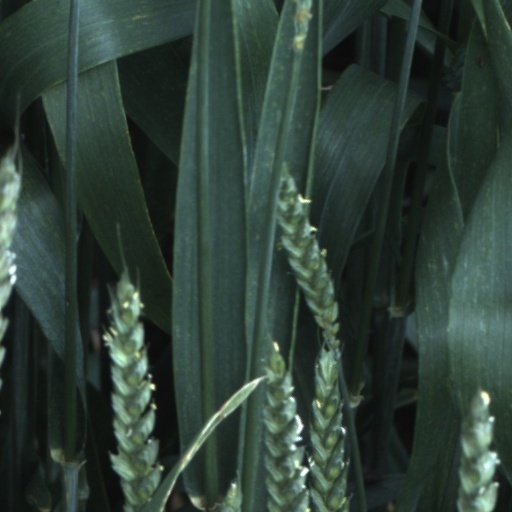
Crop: wheat